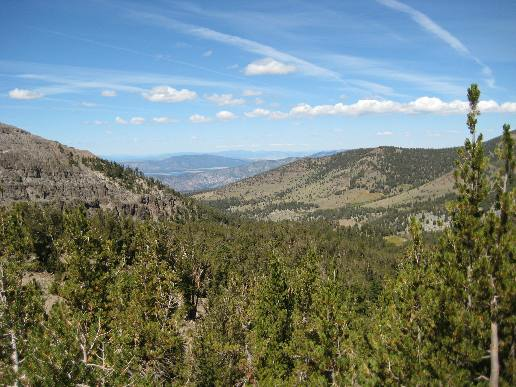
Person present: No